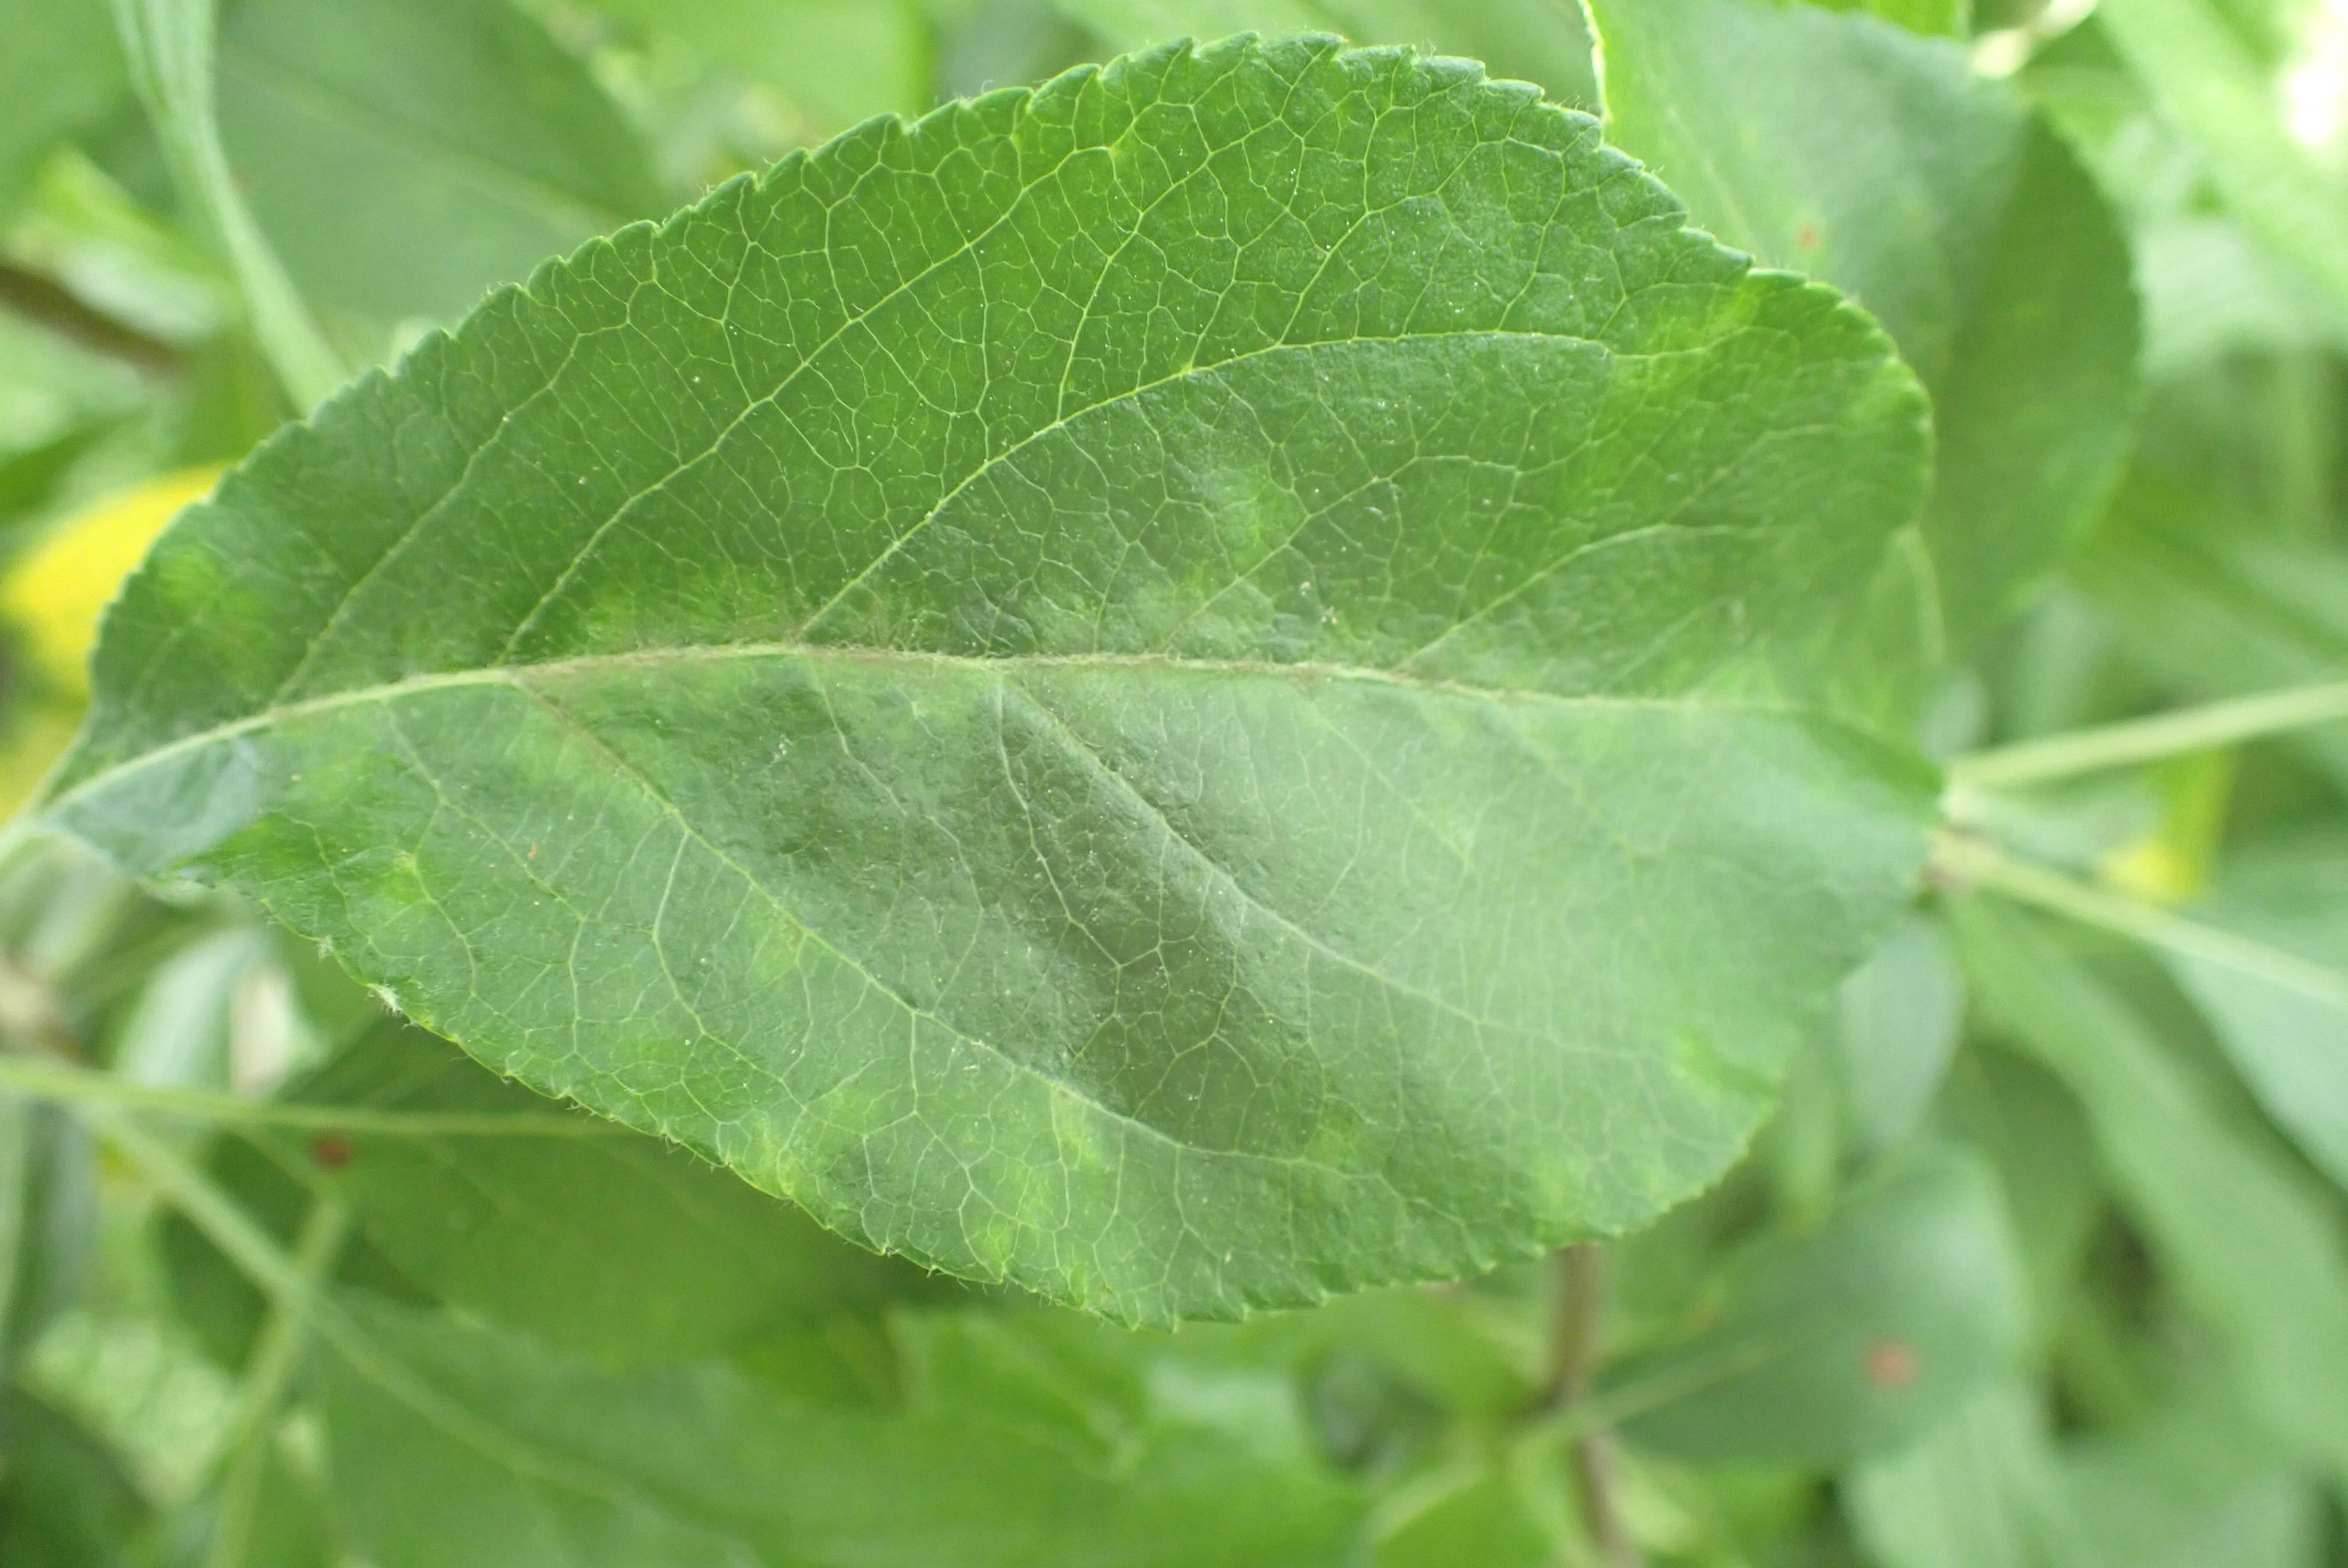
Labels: scab